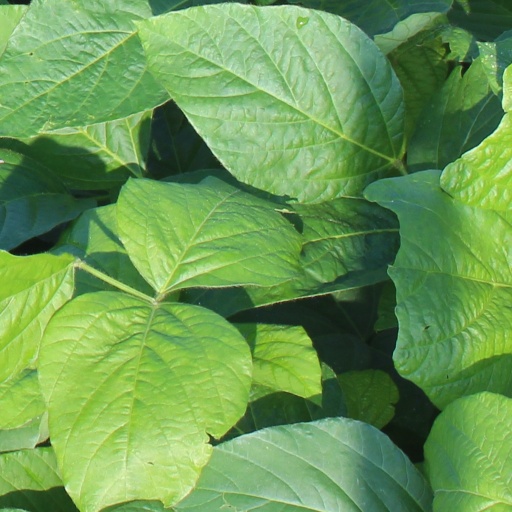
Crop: soybean